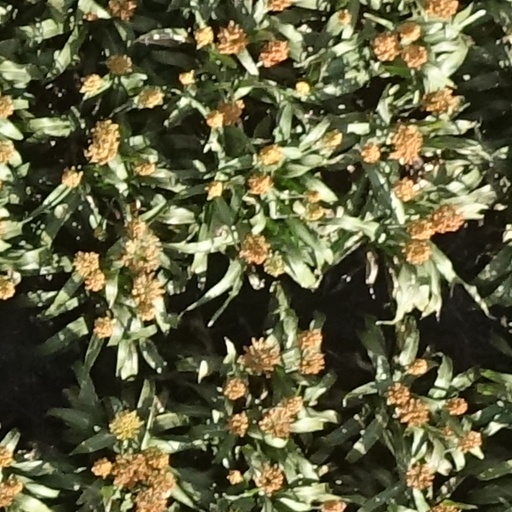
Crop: sorghum